List of United States representatives from Tennessee

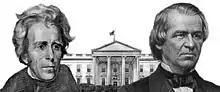
Future presidents who served as members of the U.S. House of Representatives from Tennessee are: Andrew Jackson (1796–1797, at-large), James K. Polk (1825–1839, 6th and 9th) and Andrew Johnson (1843–1853, 1st)

The following is an alphabetical list of members of the United States House of Representatives from the state of Tennessee. For chronological tables of members of both houses of the United States Congress from the state (through the present day), see United States congressional delegations from Tennessee.